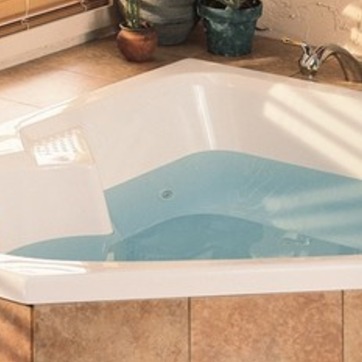
Material: water